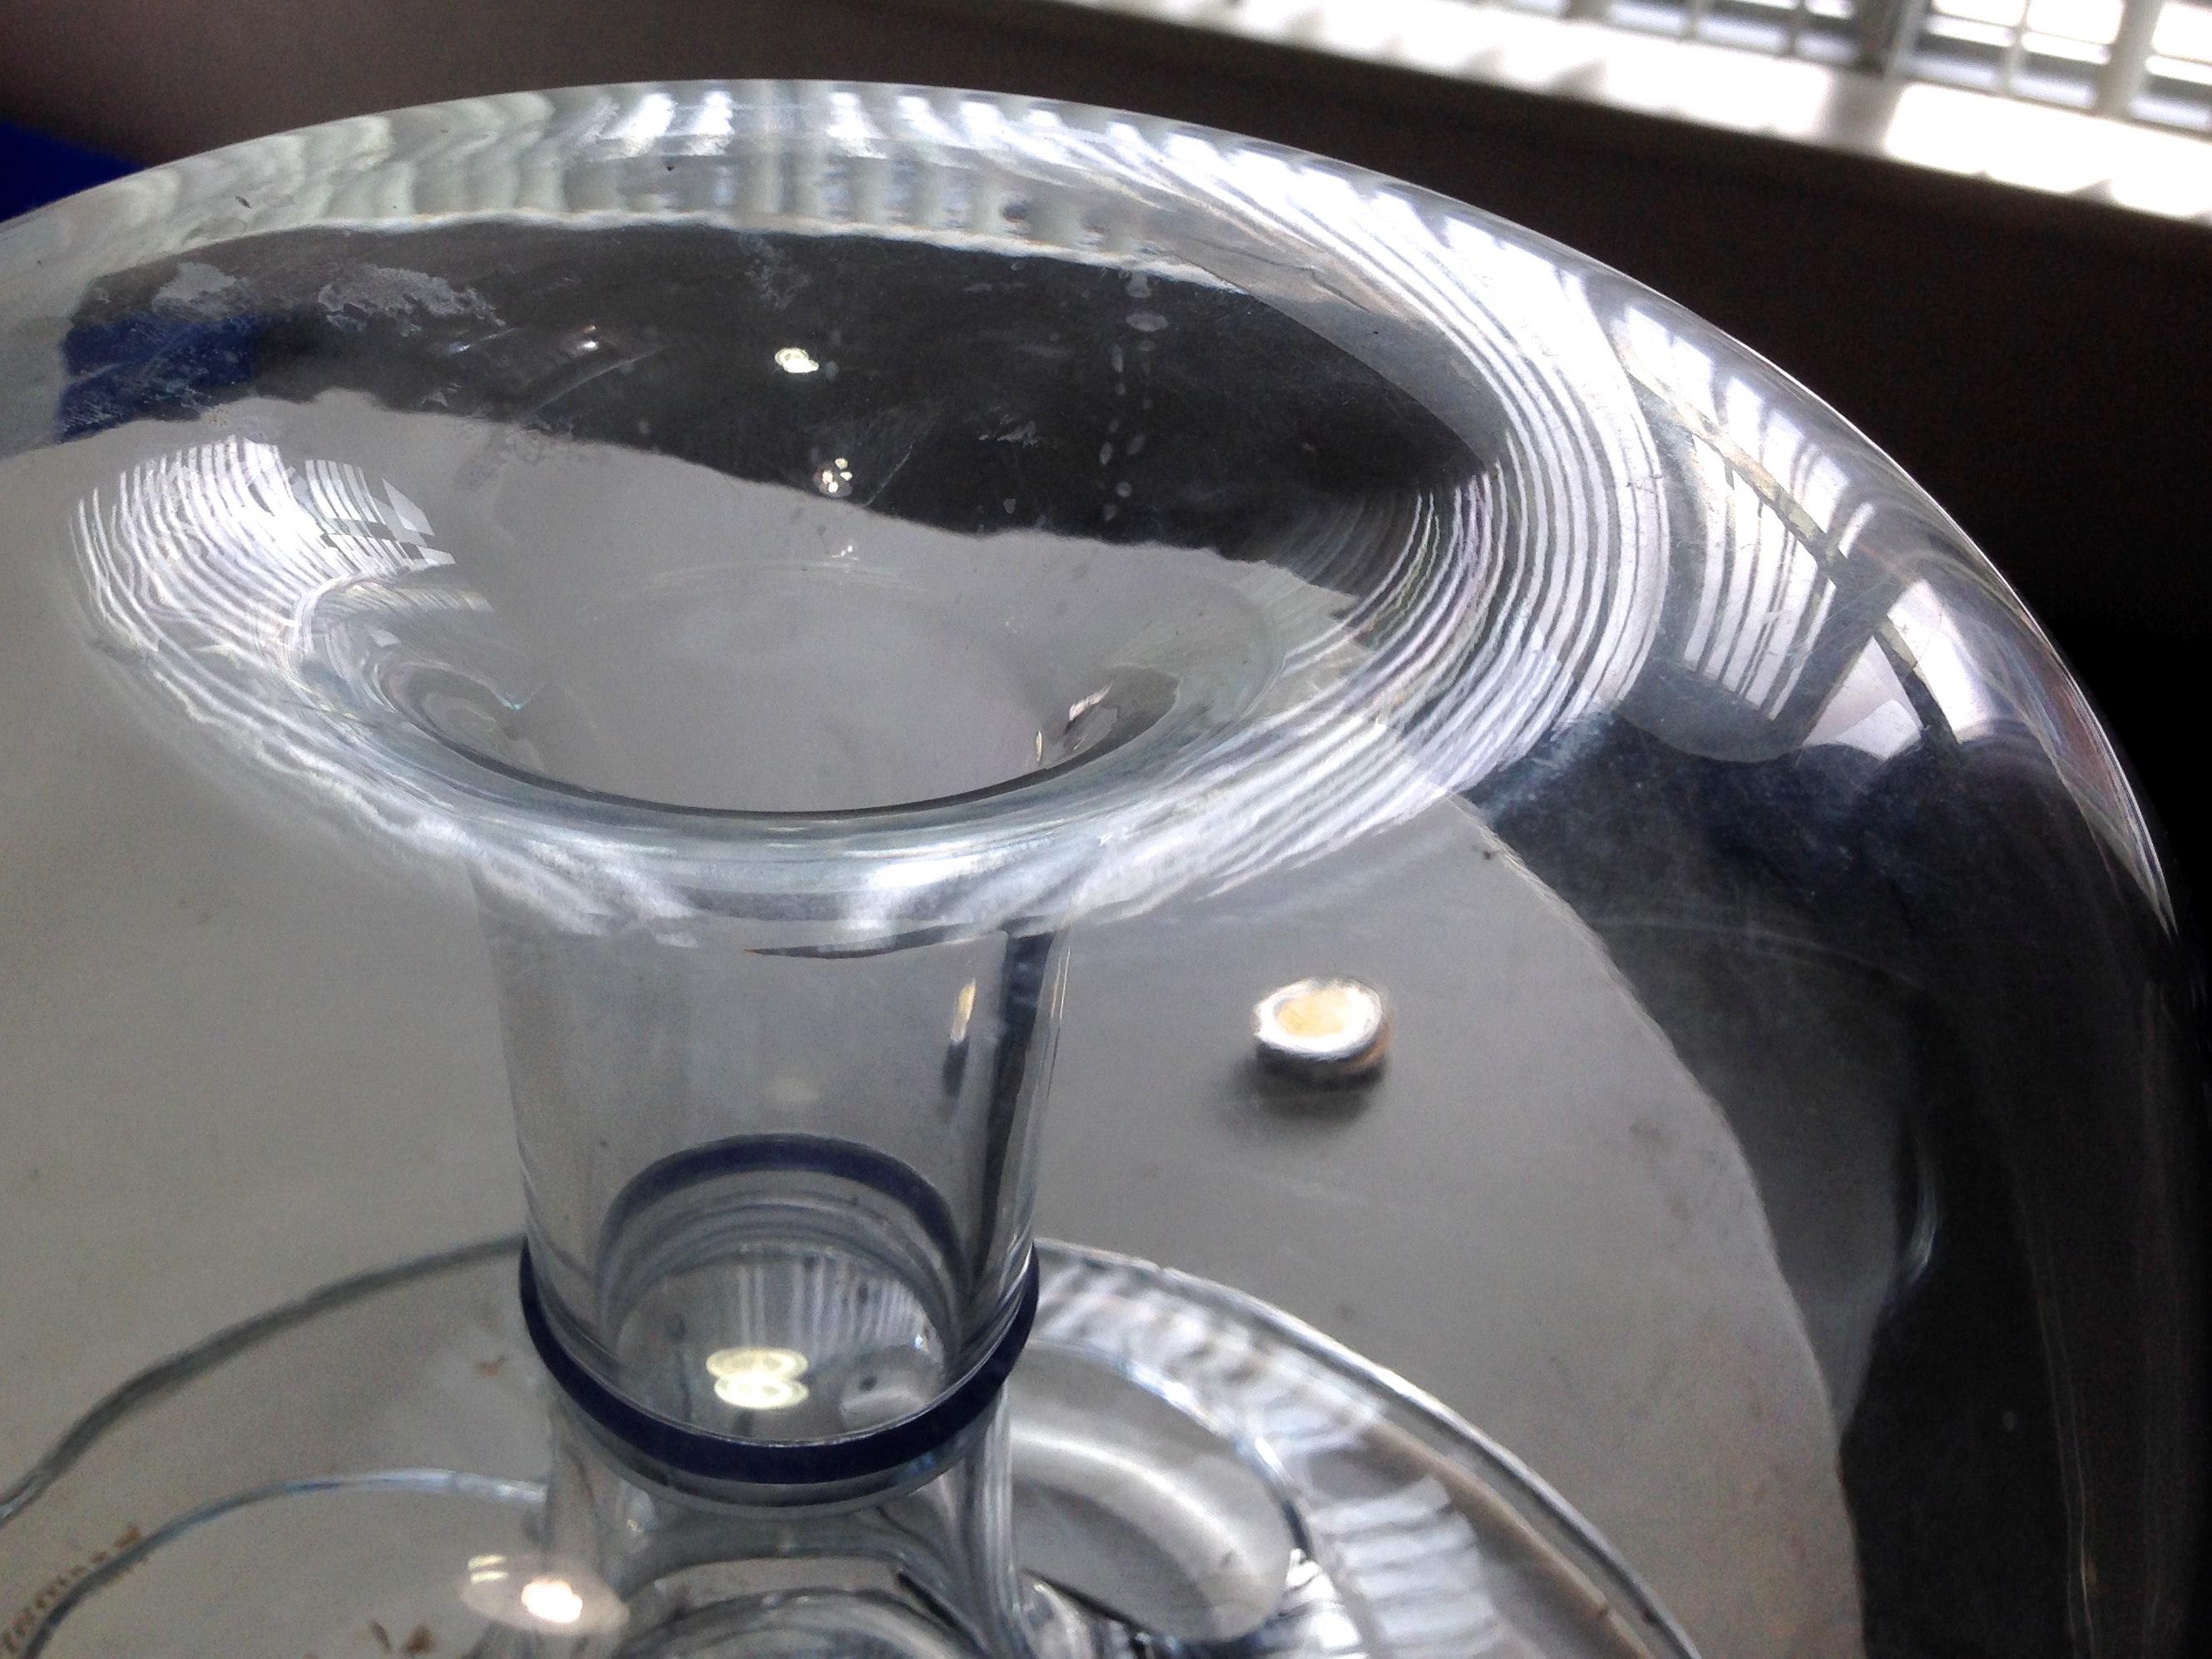
light, wheel, glass, vehicle, spoke, lighting, tire, headlamp, rim